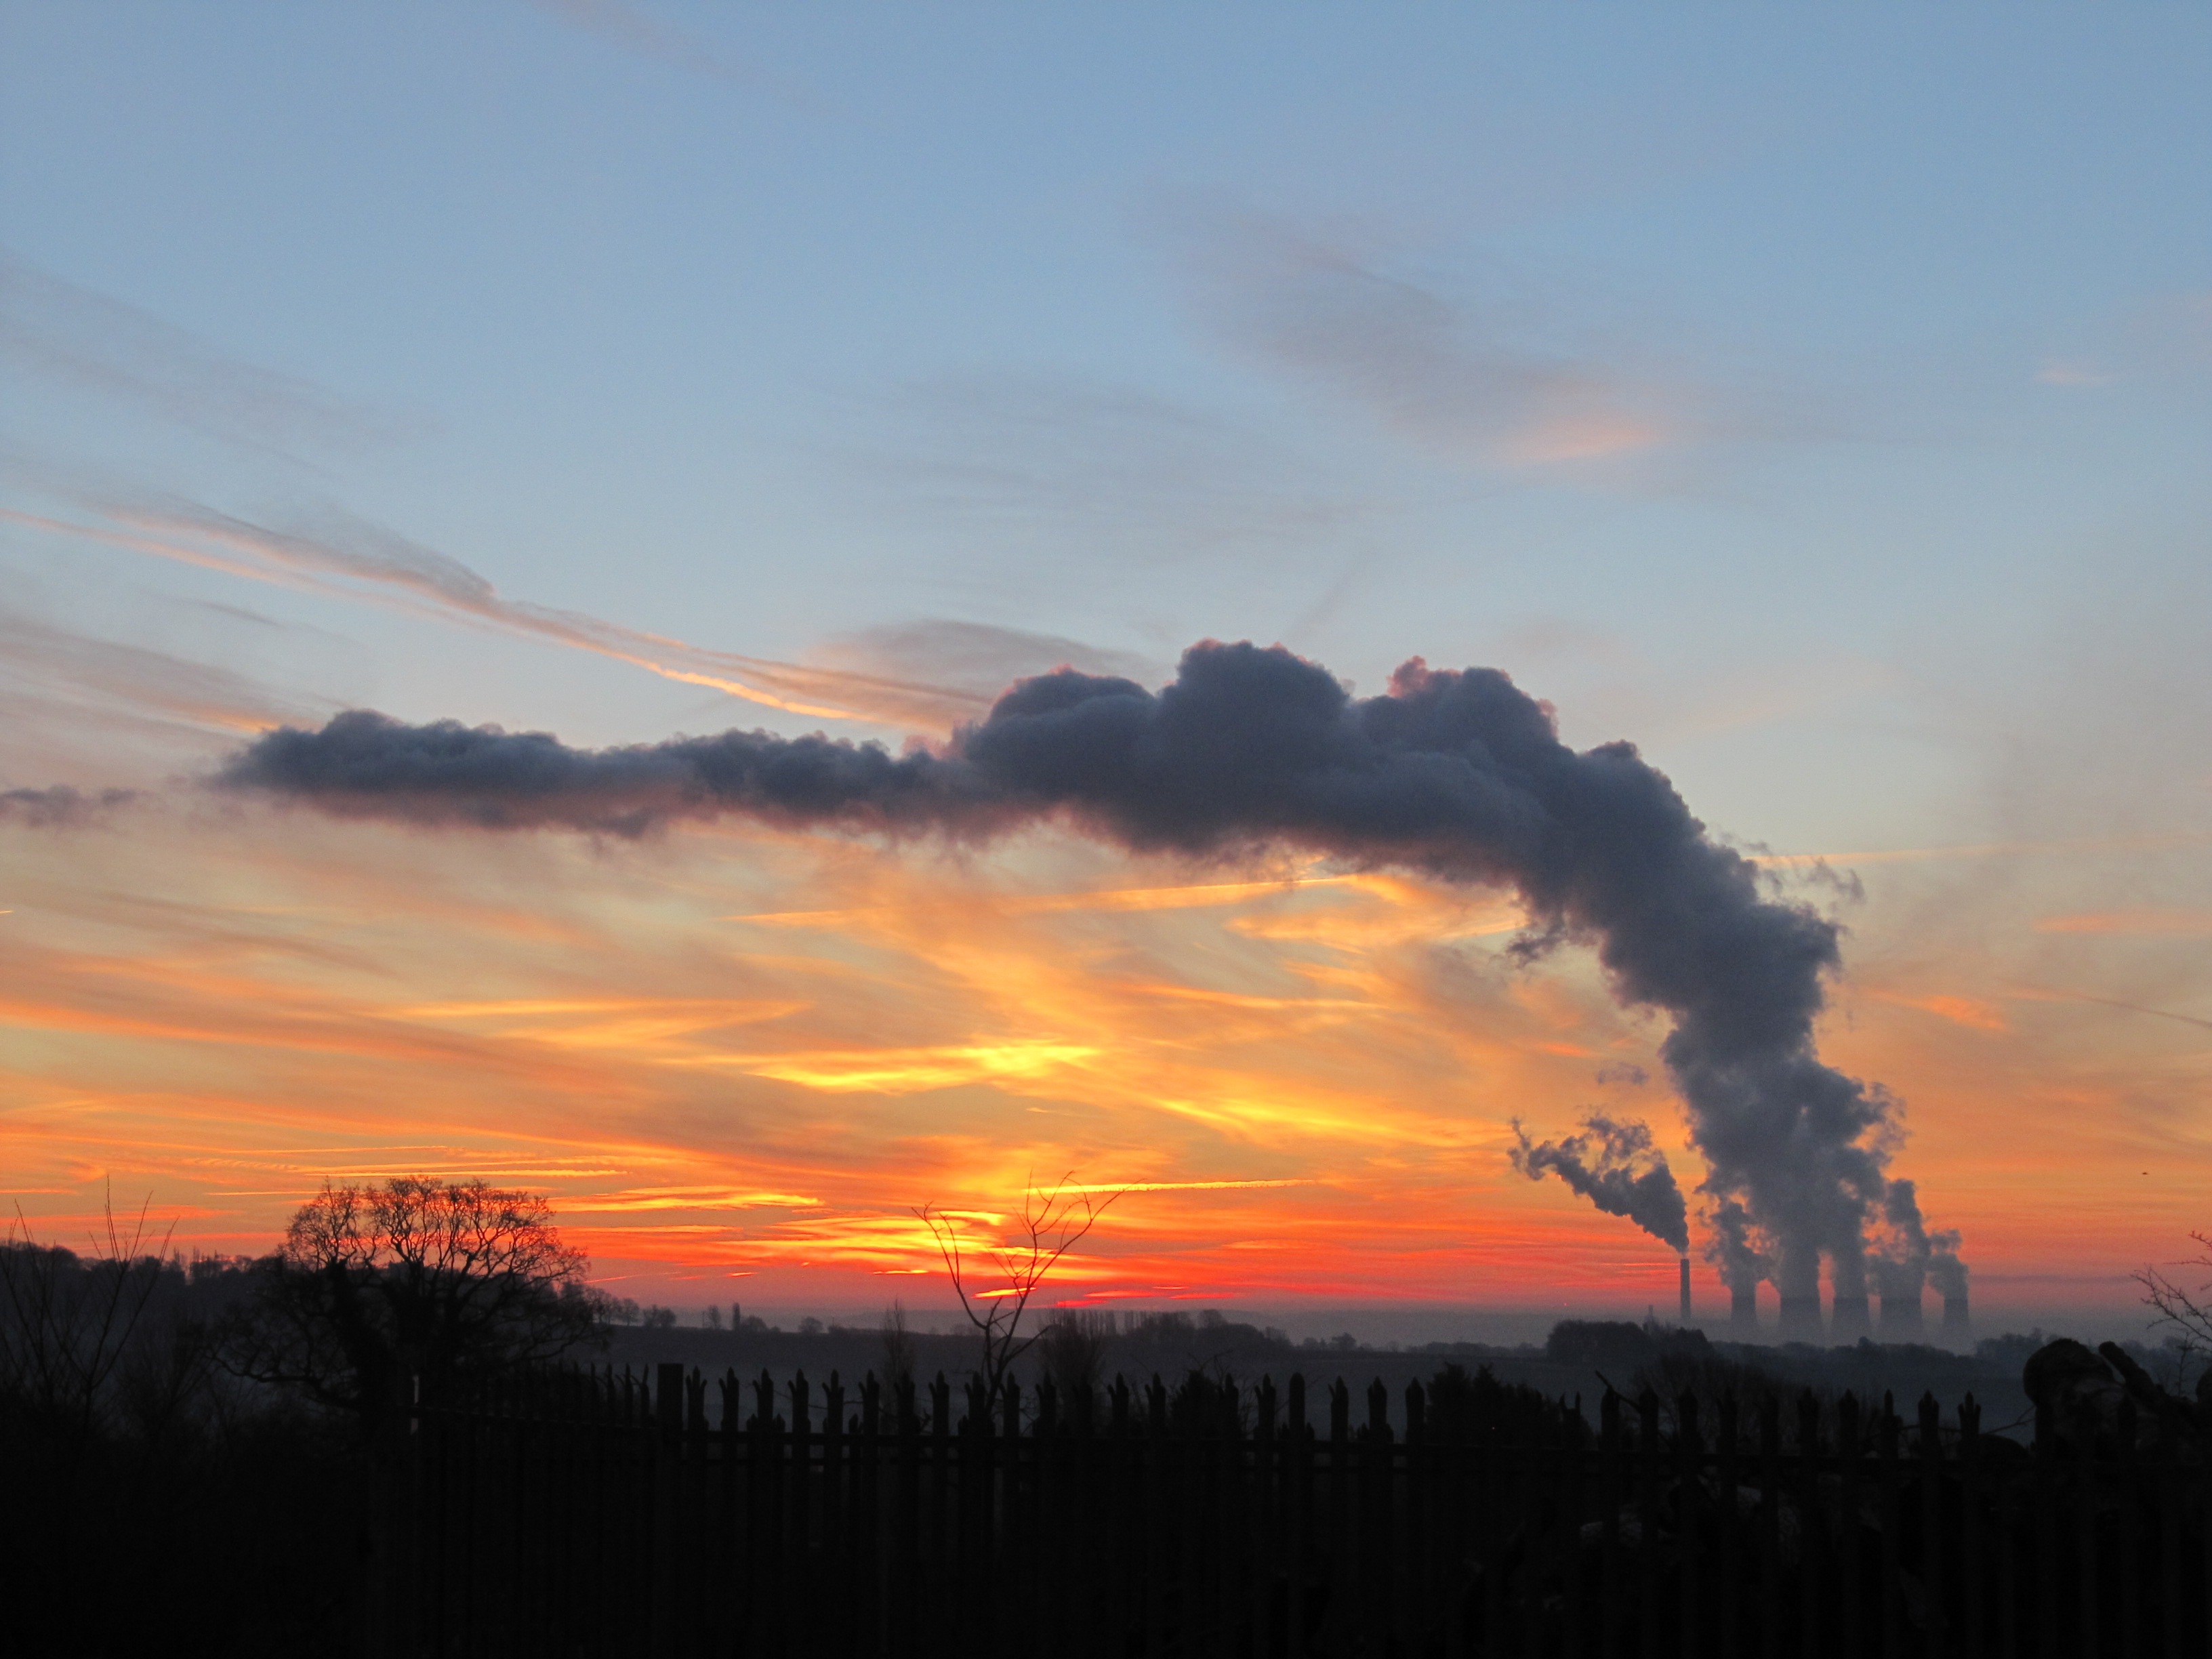
sky, red sky at morning, afterglow, cloud, sunrise, sunset, atmospheric phenomenon, dawn, horizon, atmosphere, morning, dusk, evening, hill, field, prairie, mountain, plain